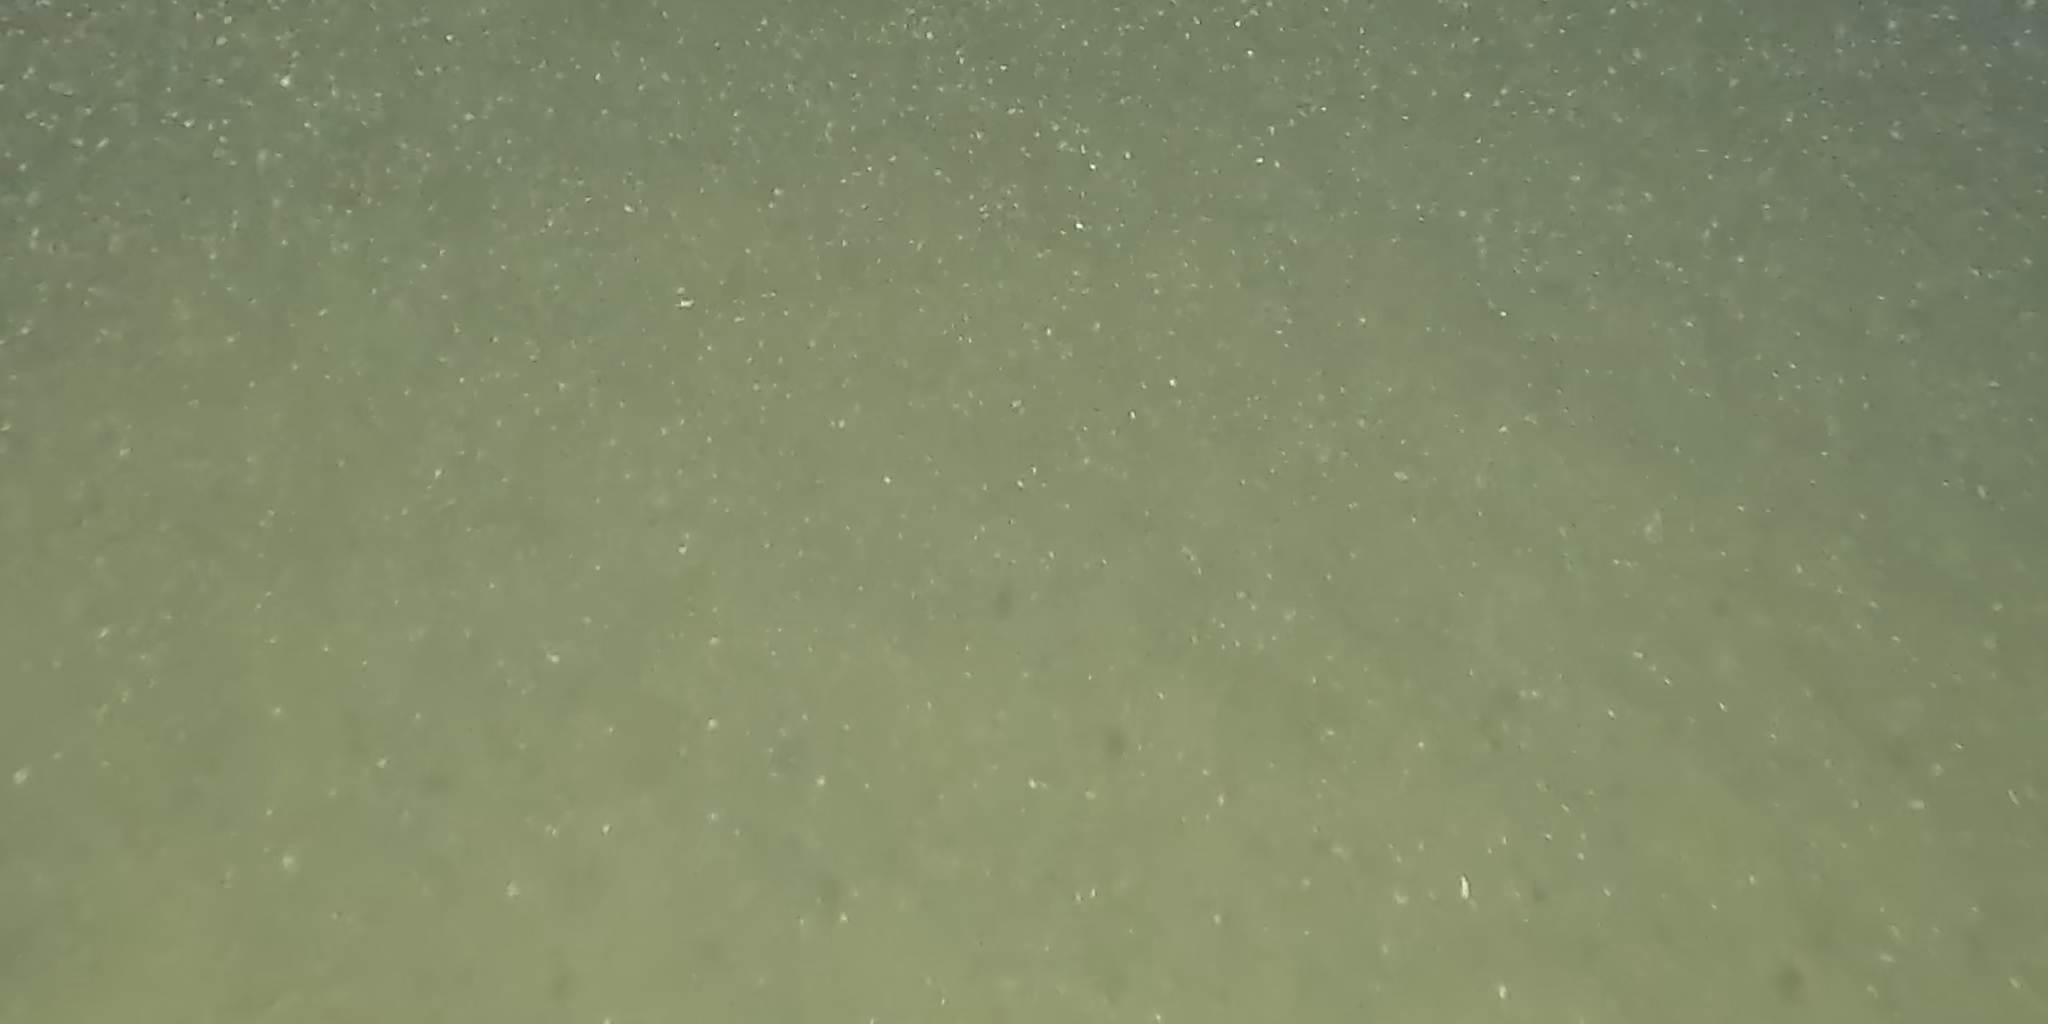
Seabed habitat: bad